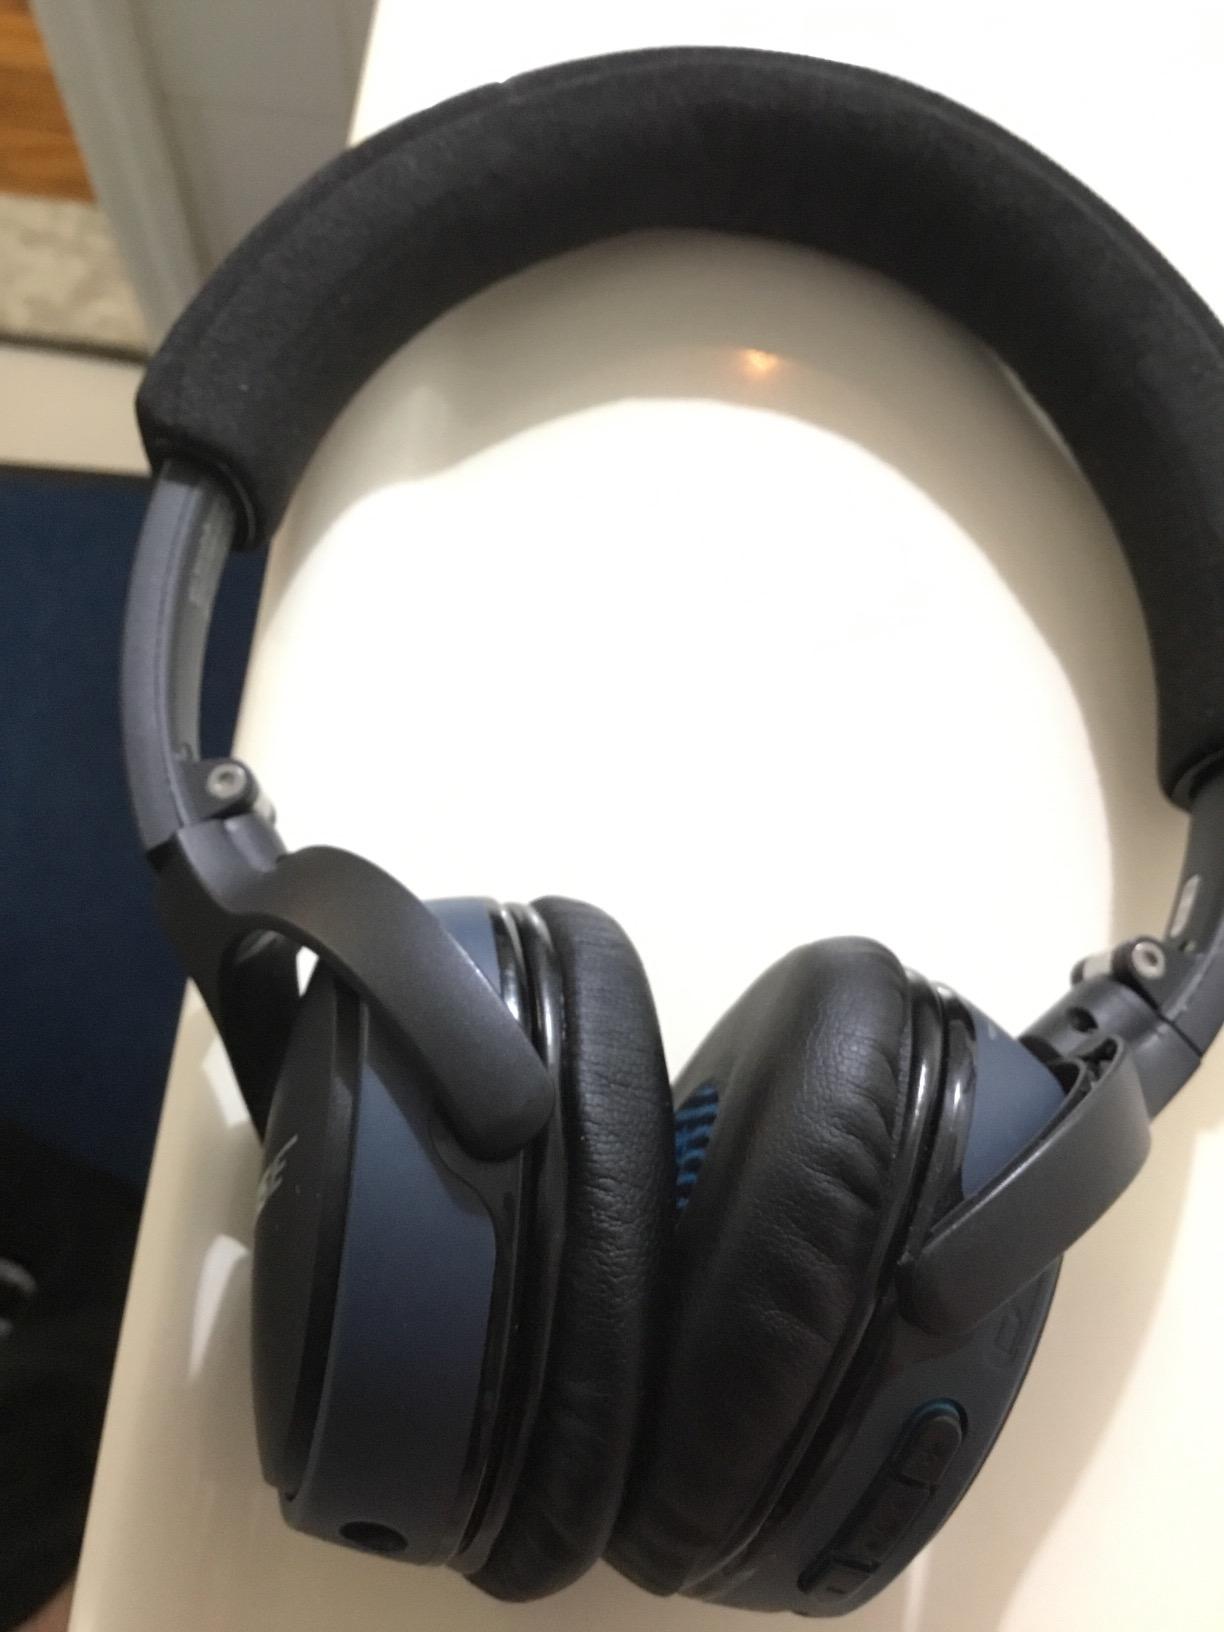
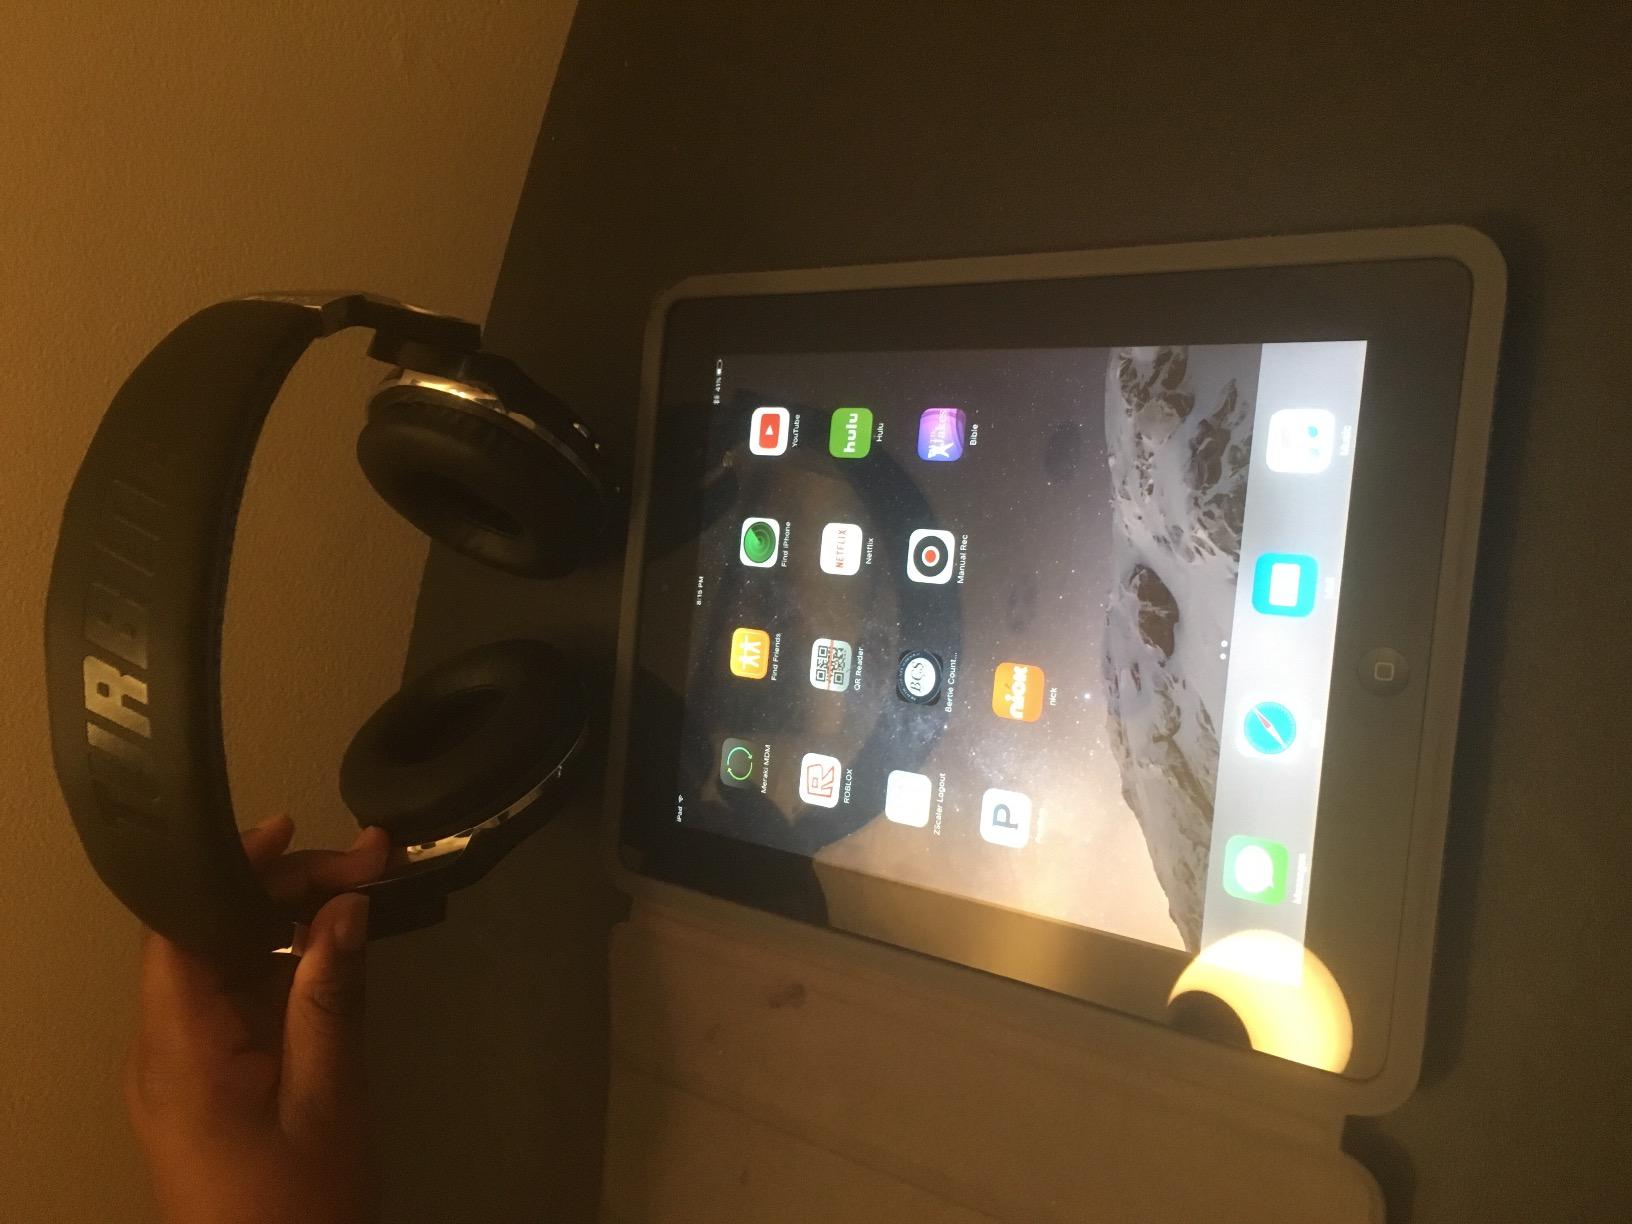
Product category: headphones
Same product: no